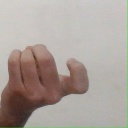
अक्षर: ज